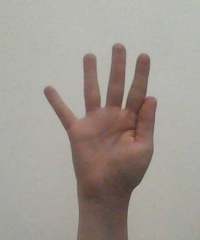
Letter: sheen